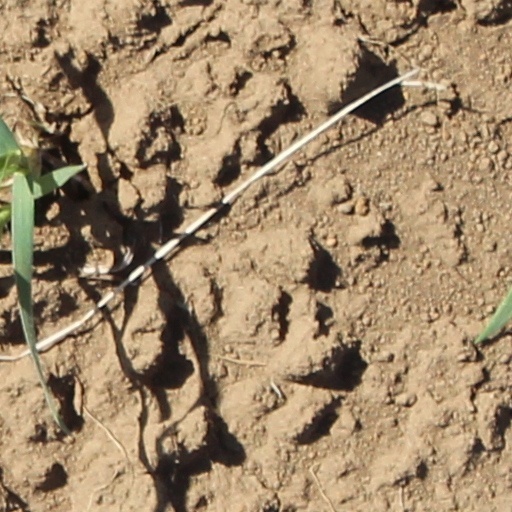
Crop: wheat